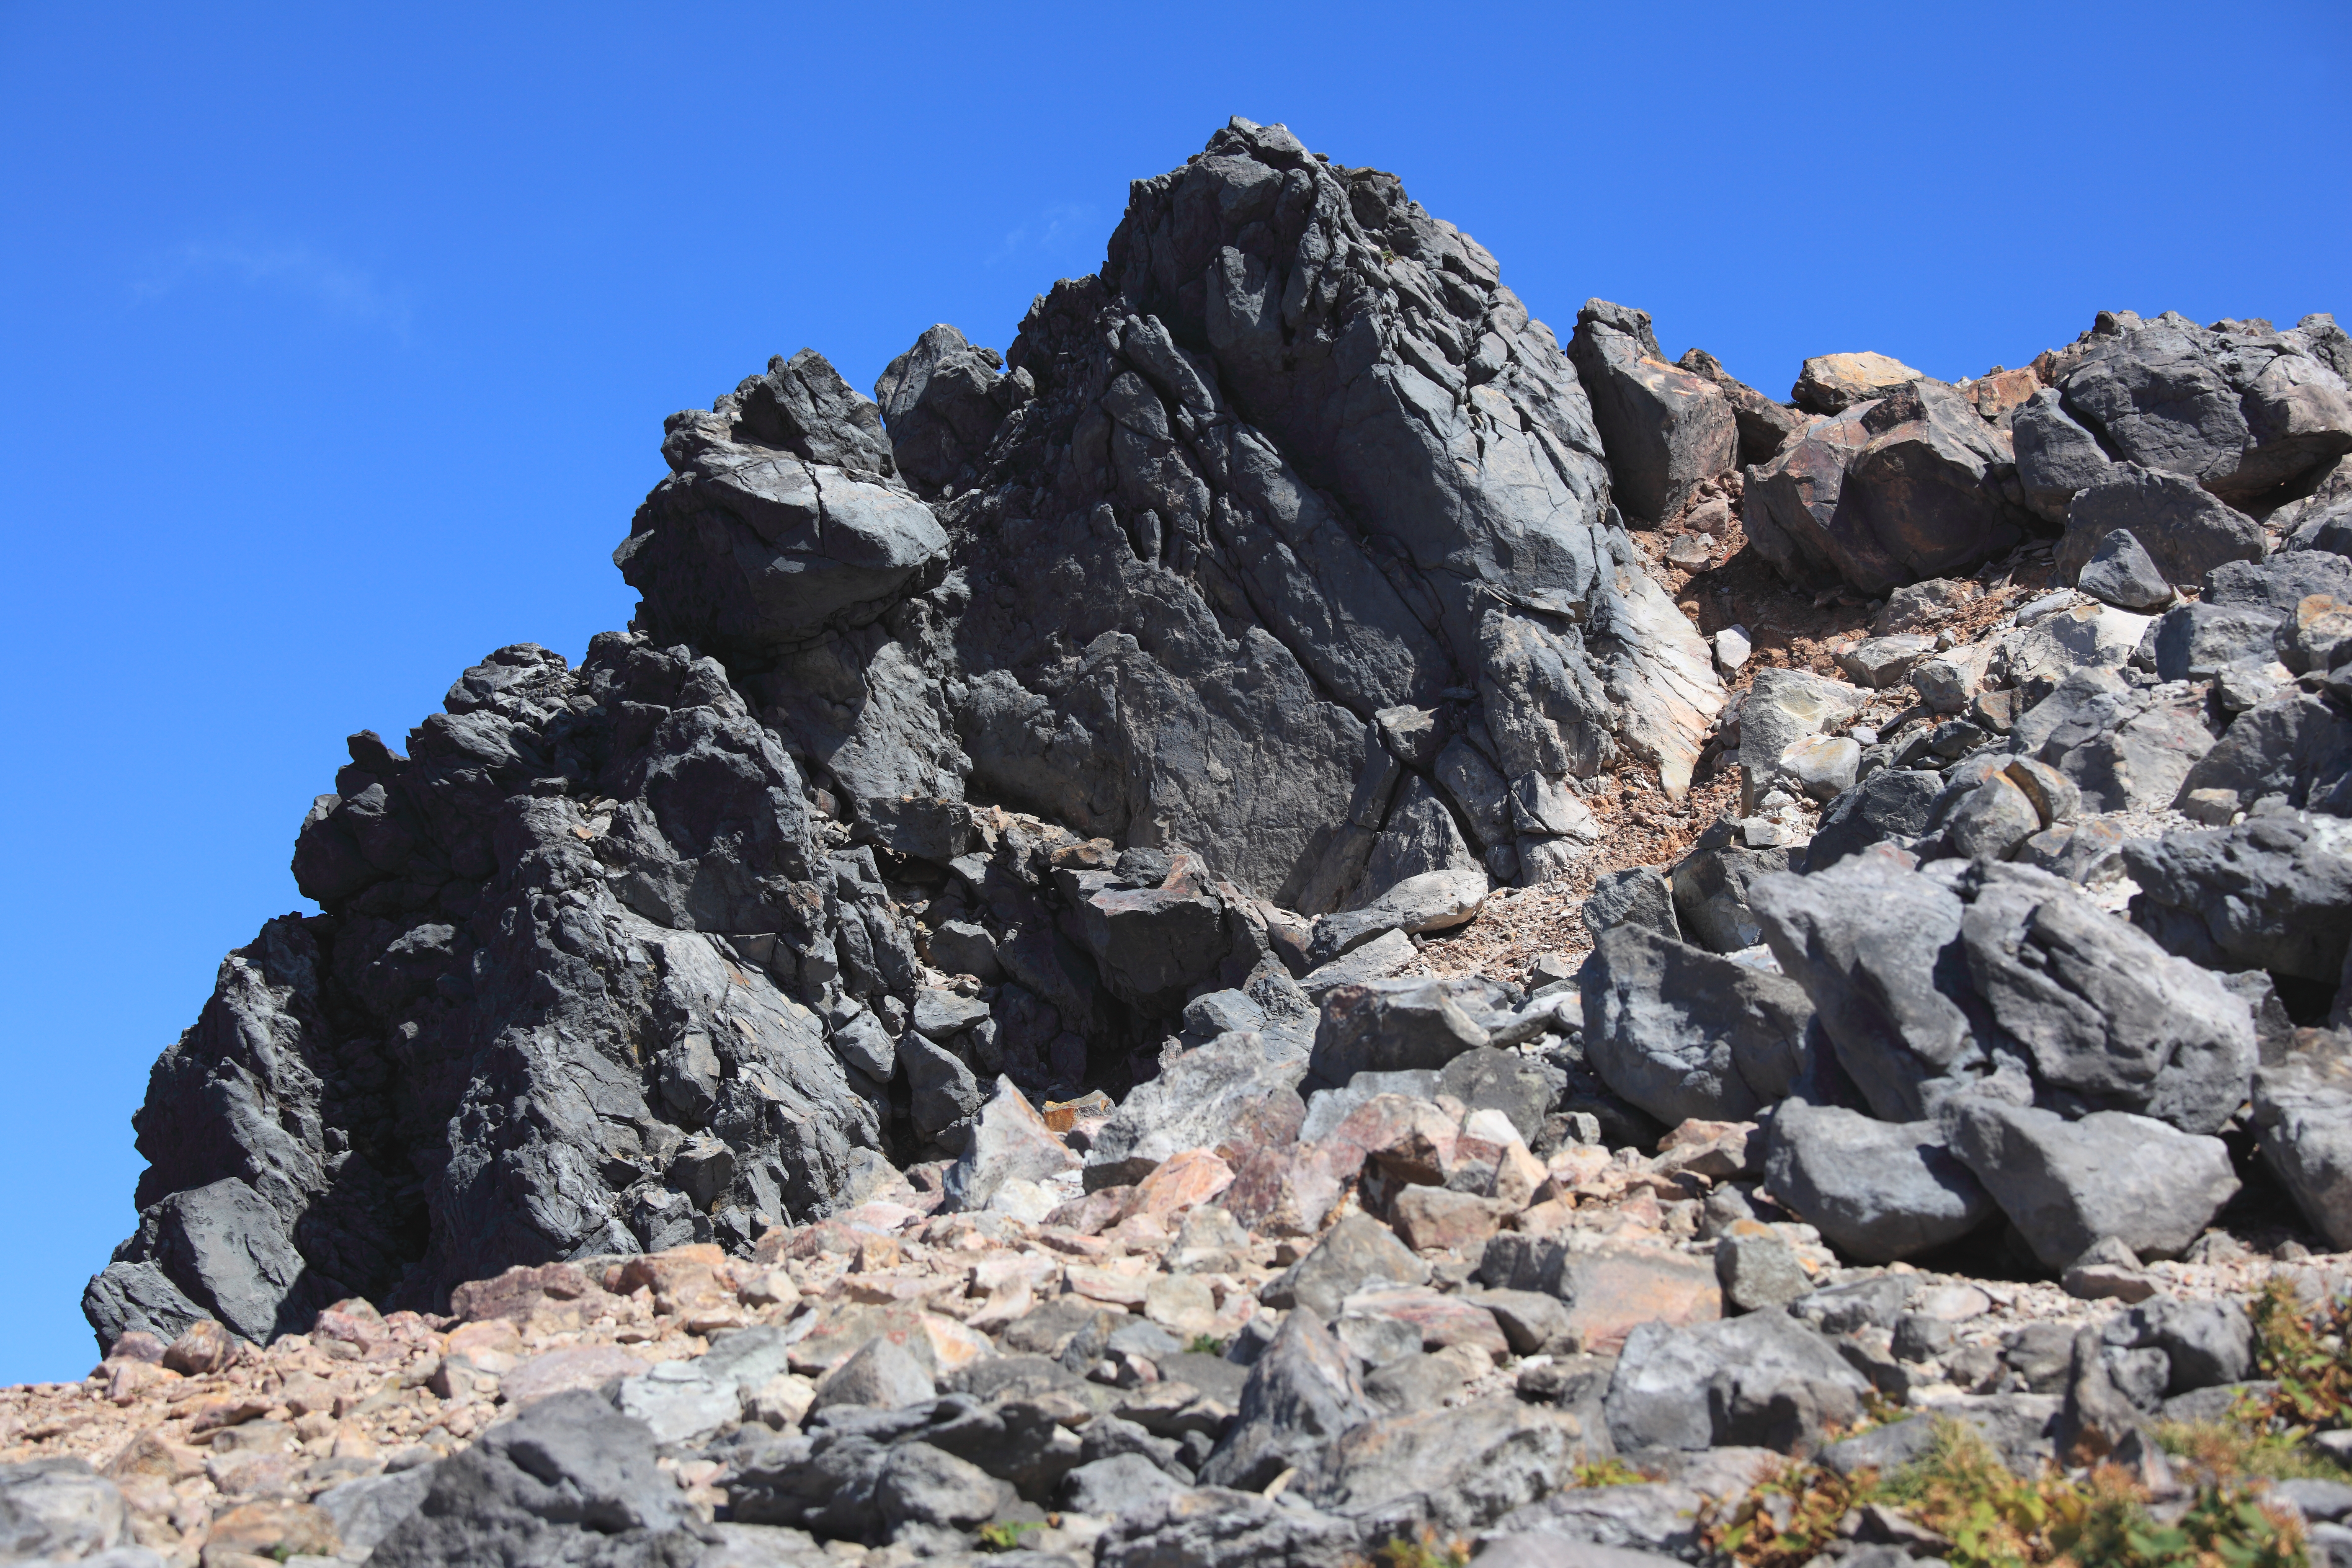
rock, walking, mountain, adventure, mountain range, formation, high, terrain, material, ridge, summit, mountaineering, rocks, massif, geology, alps, boulder, plateau, tochigi, 5d, hires, fell, markii, hi, res, resolution, nasu, chausudake, moraine, landform, mountainous landforms, geological phenomenon